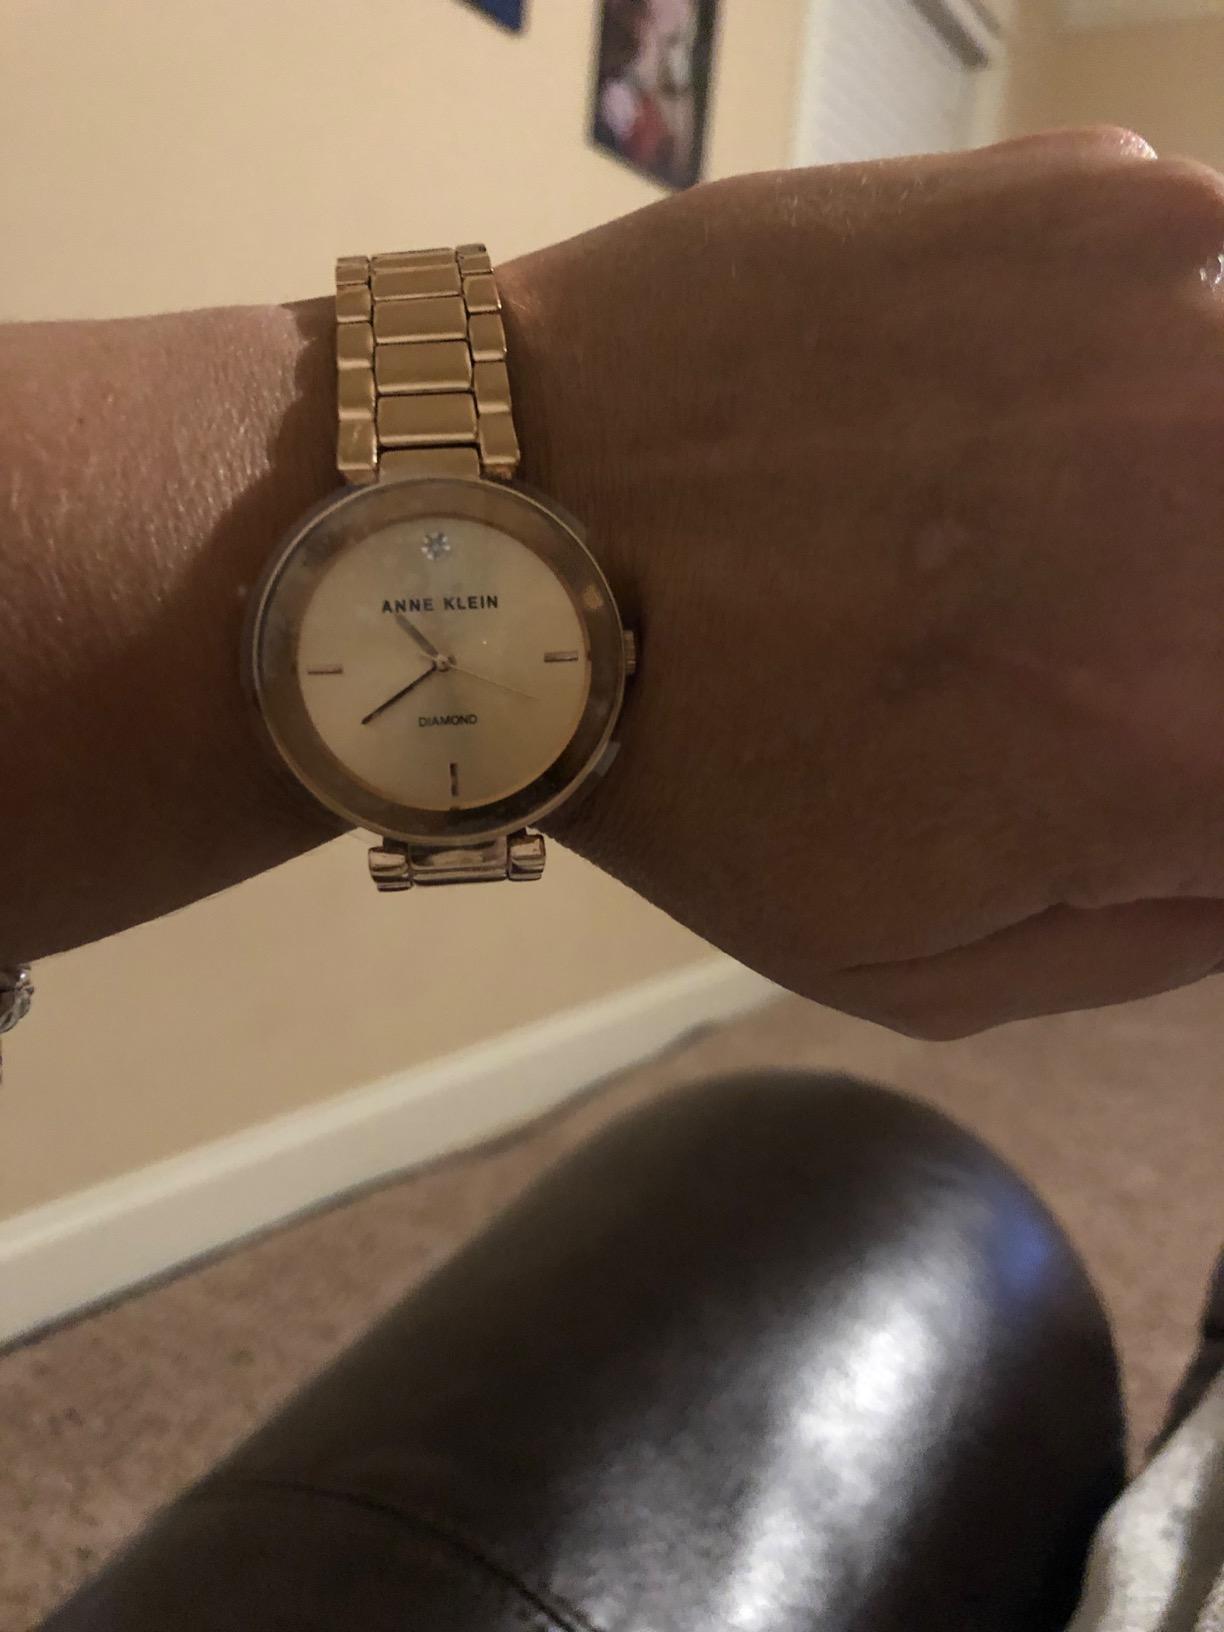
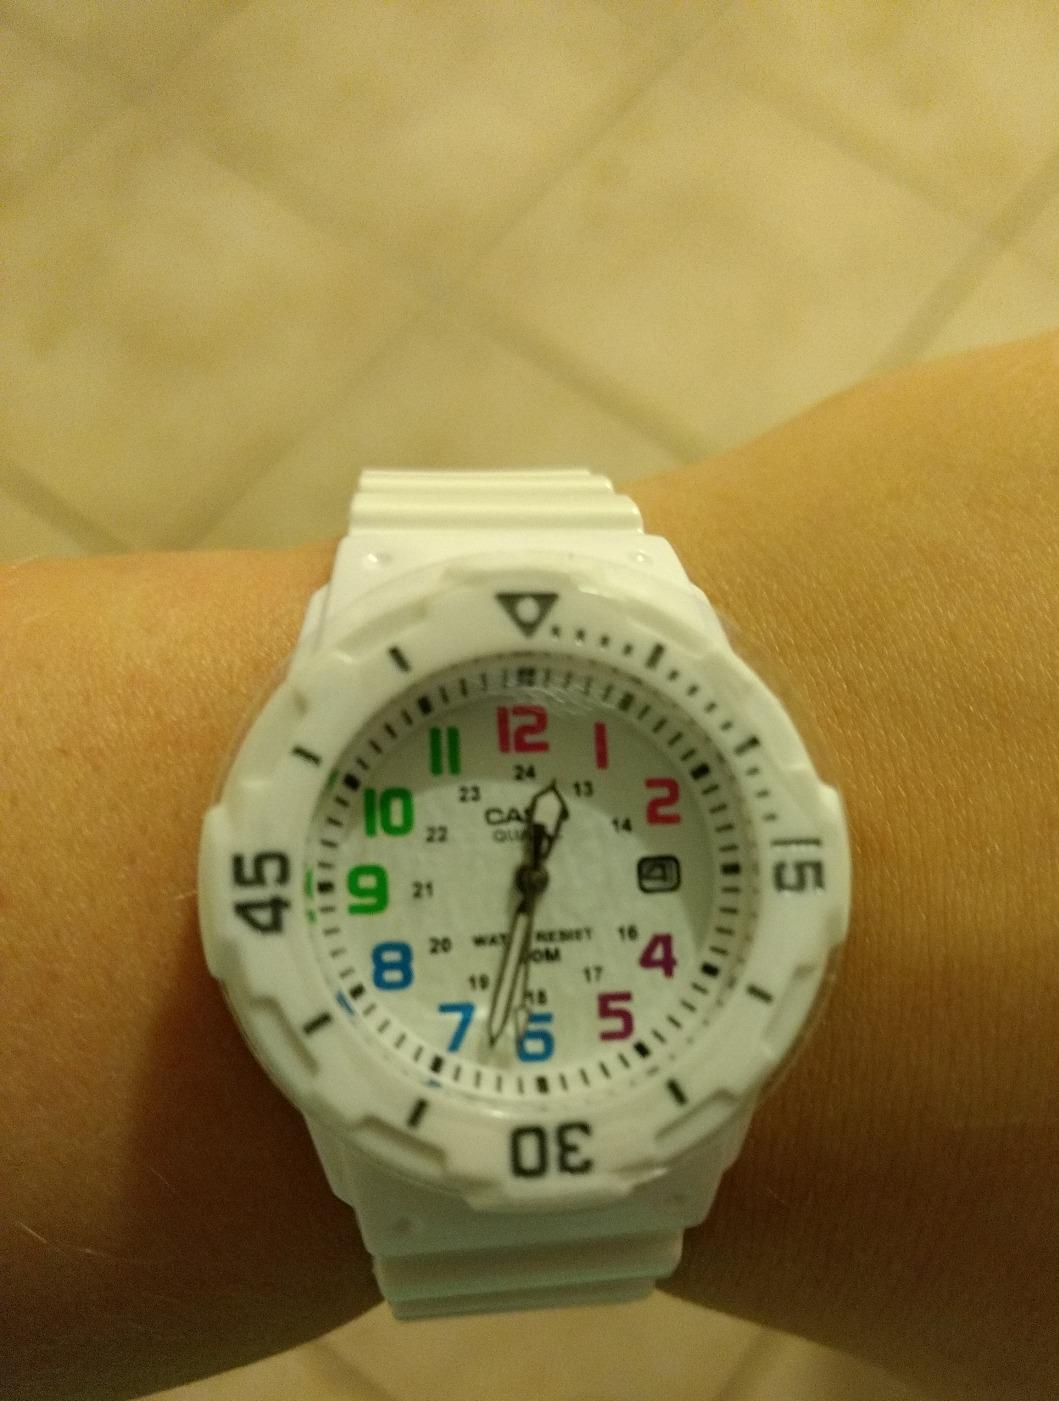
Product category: accessories_watch
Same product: no